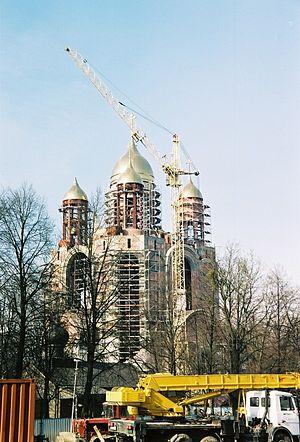
La cathédrale du Christ-Sauveur est l'édifice orthodoxe le plus important de Kaliningrad en Russie. Construite selon les plans de l'architecte Oleg Kopylov, elle a été consacrée le 10 septembre 2006 par le patriarche Alexis II de Moscou en présence du président Vladimir Poutine. Elle peut accueillir trois mille fidèles et mesure soixante-treize mètres de haut, jusqu'à la croix centrale.